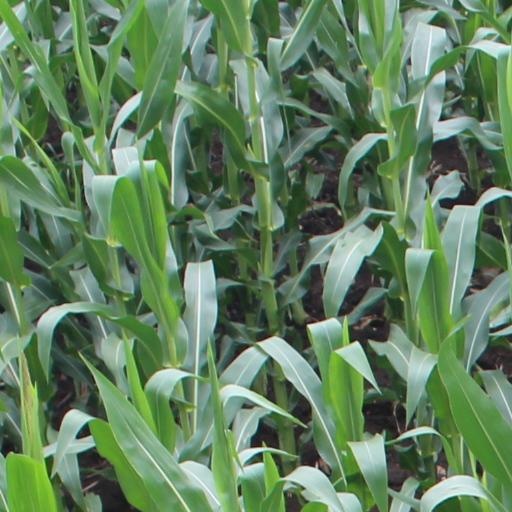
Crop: maize; corn